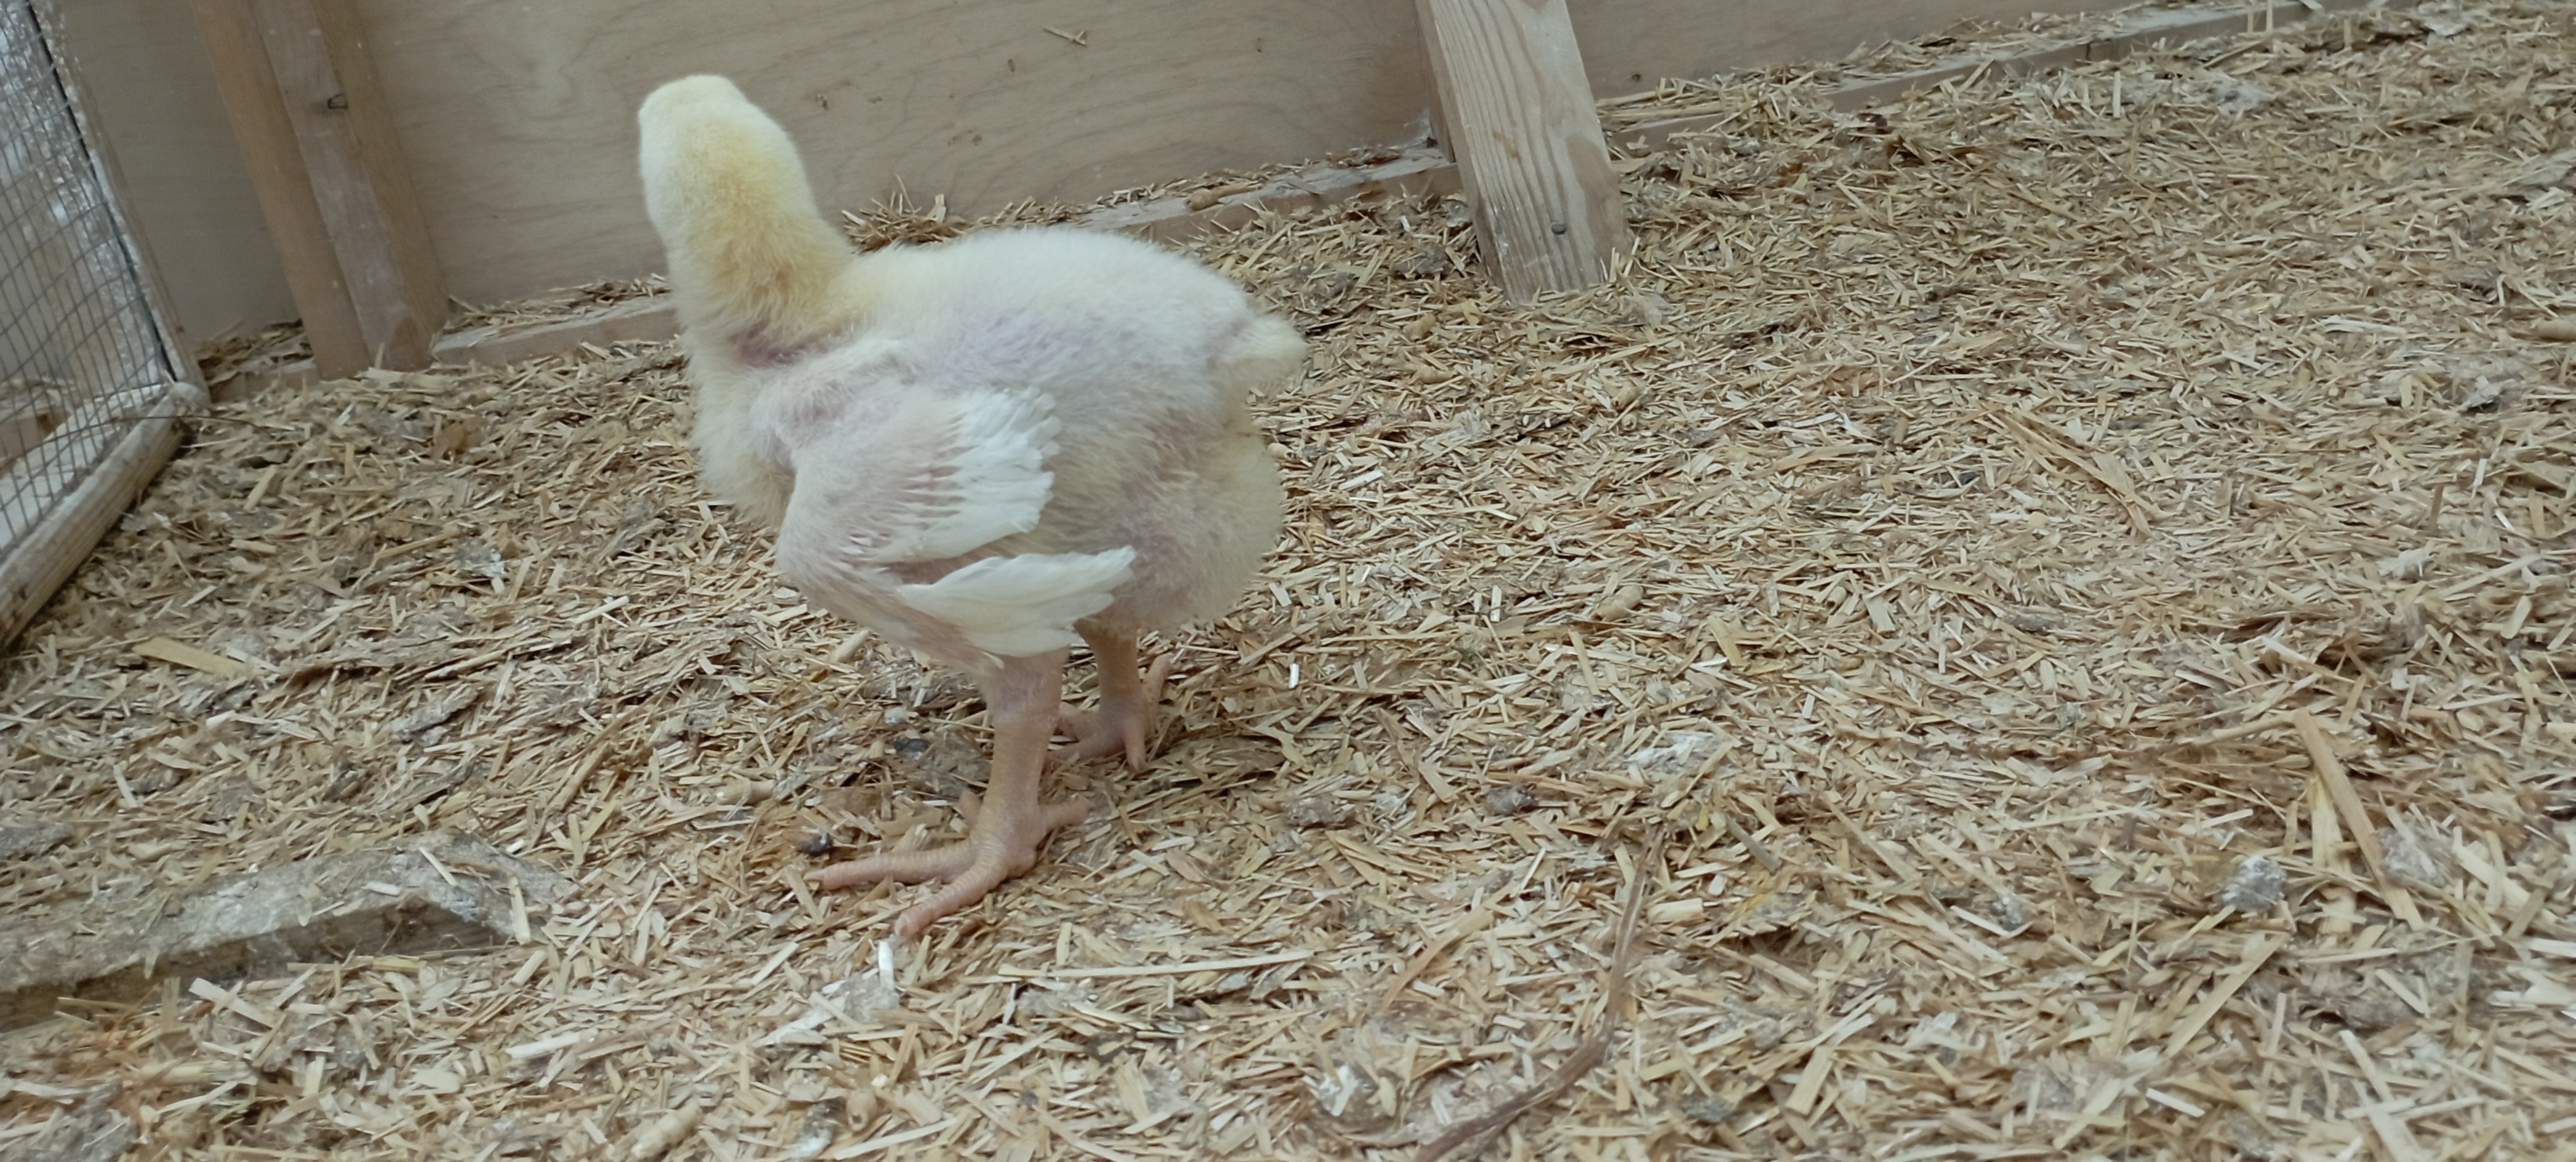
Weight: 408 g